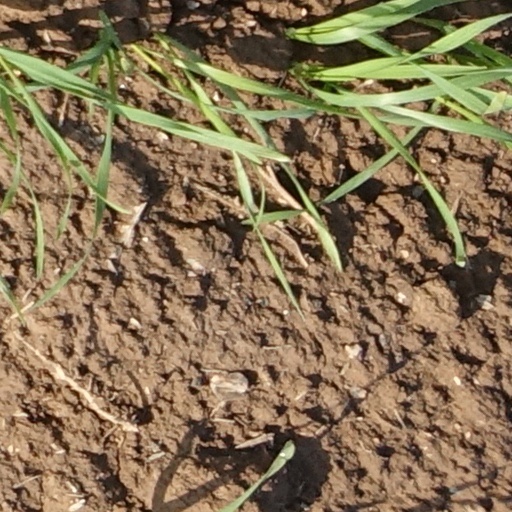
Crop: wheat